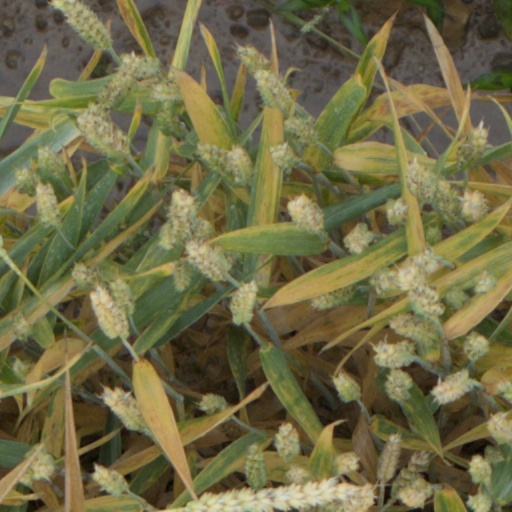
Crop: wheat